Church of St Peter, South Barrow

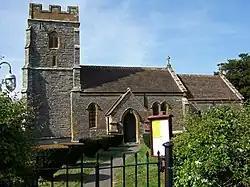

The Anglican Church of St Peter in South Barrow, Somerset, England was built in the 14th century. It is a Grade II* listed building.